Daughters of Our Lady of Compassion

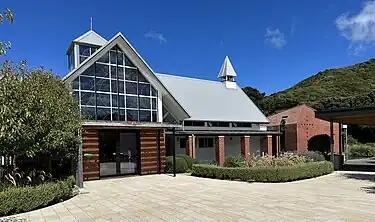
Our Lady of Compassion Chapel, Island Bay

In1913, frustrated with the church bureaucracy and wanting to obtain a Papal Decree for her Congregation, Suzanne Aubert, aged 78, travelled to Rome. In 1917 Pope Benedict XV conferred a pontifical Decree on the Congregation of the Daughters of Our Lady of Compassion. In 1920 Suzanne returned to Wellington as Mother General of the Order she founded.